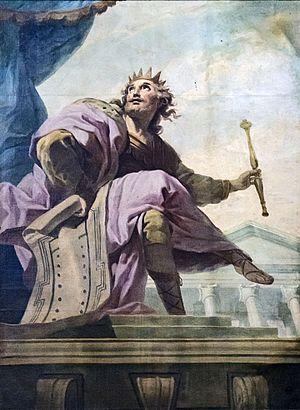
Jean-Baptiste Despax est un peintre français né à Toulouse le 17 juin 1710 et mort dans cette même ville en 1773.
La cathédrale Saint-Étienne de Toulouse est une cathédrale catholique romaine du centre historique de Toulouse, dans le département de la Haute-Garonne. Elle a donné son nom au quartier qui l'entoure. On ne connaît pas les origines de la cathédrale. Ses premières traces datent de 1071, quand l'évêque Isarn décida de reconstruire l'édifice, alors en ruine. Son architecture est particulière car elle est composée d'éléments architecturaux de diverses époques. La cathédrale jouxte l'ancien palais épiscopal, aujourd'hui occupé par la préfecture.